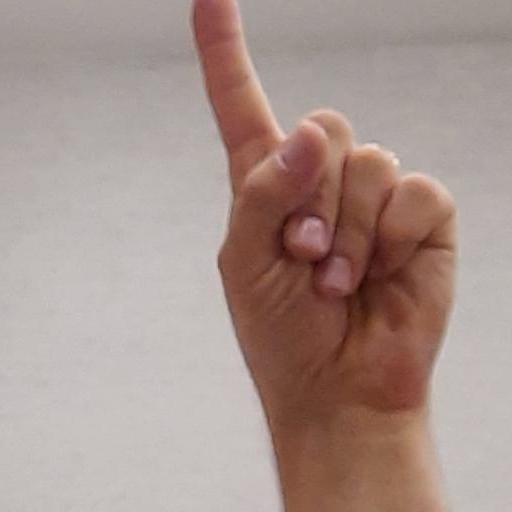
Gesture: one